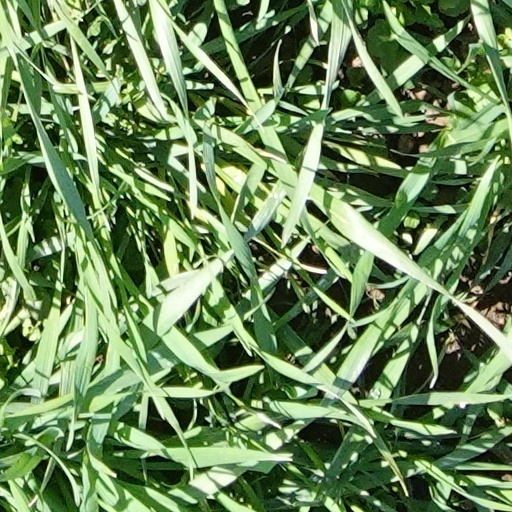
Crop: wheat